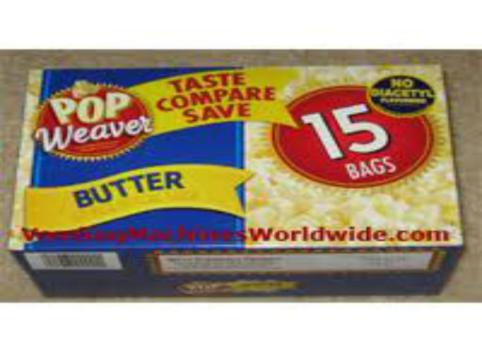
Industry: Food